Taro pastry
Also known as:
id - Indonesian: Pastri talas
zh - Chinese: 芋頭酥
Category: pastry (biscuit)
Cuisine: Taichung, Taiwanese
Associated cuisines: Taichung, Taiwanese
Area: Taiwan
Countries: China
Region: Eastern Asia

The dish is a shortbread snack with a spherical shape and made with taro as sweet filling. The main method of making it is to wrap the pastry made with flour and butter with the filling made of taro puree and place it in the oven.

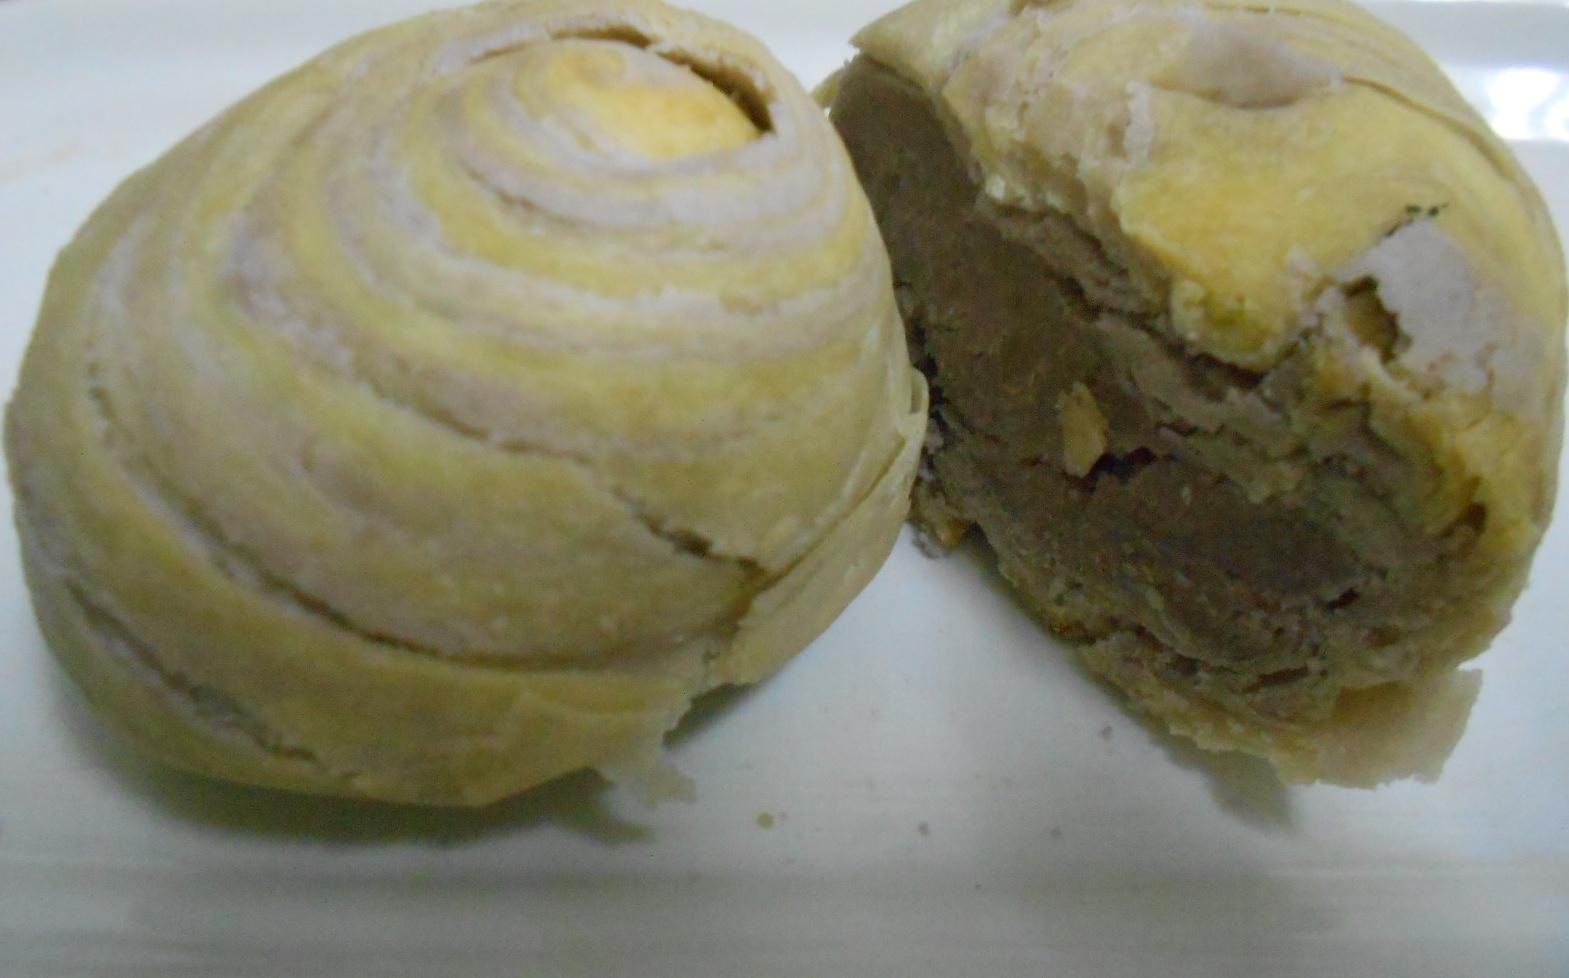